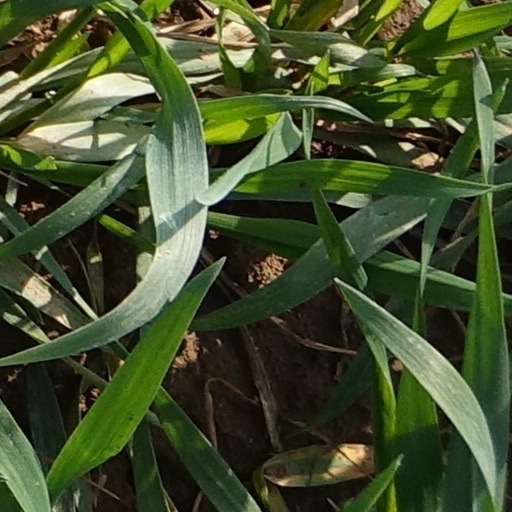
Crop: wheat